Nuclear Dawn

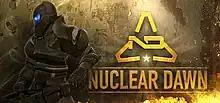

Nuclear Dawn is a hybrid first-person shooter real-time strategy multiplayer video game. It was originally announced in February 2006 as an amateur mod for the Source engine, but in April 2009 was revealed to have become Source-based project for Windows and Mac OS X. It was released on 26 September 2011.